Liber de arte distillandi de simplicibus

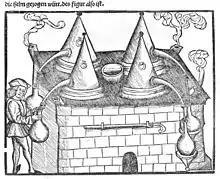
Woodcut illustration of an alchemist operating a still

The "Liber de arte distillandi de simplicibus", despite its Latin title, was written fully in German, and is the first work on distillation that was printed in the language, with previous works having been written in Latin. It is one of several manuals and treatises on scientific topics by Hieronymus Brunschwig, and is the first of his books on distillation, followed by the "Liber de arte distillandi de compositis" ("Großes Destillierbuch") in 1512.